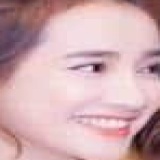
diễn viên Nhã Phương